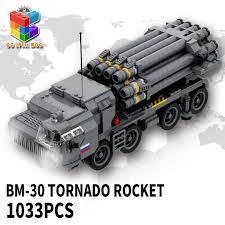
Label: Self Propelled Artillery